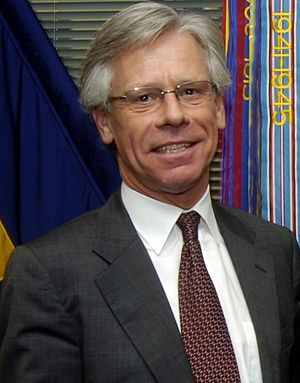
Knut Vollebæk
Knut Vollebæk
Knut Vollebæk er en norsk politiker og diplomat, bedst kendt som Norges udenrigsminister i Regeringen Kjell Magne Bondevik I 1997–2000.